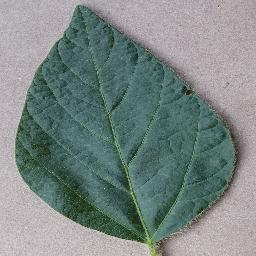
Label: Soybean___healthy